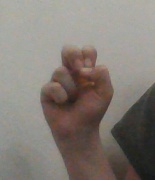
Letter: gaaf